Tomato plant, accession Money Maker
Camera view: bottom (45 deg); turntable rotation: 210 degrees
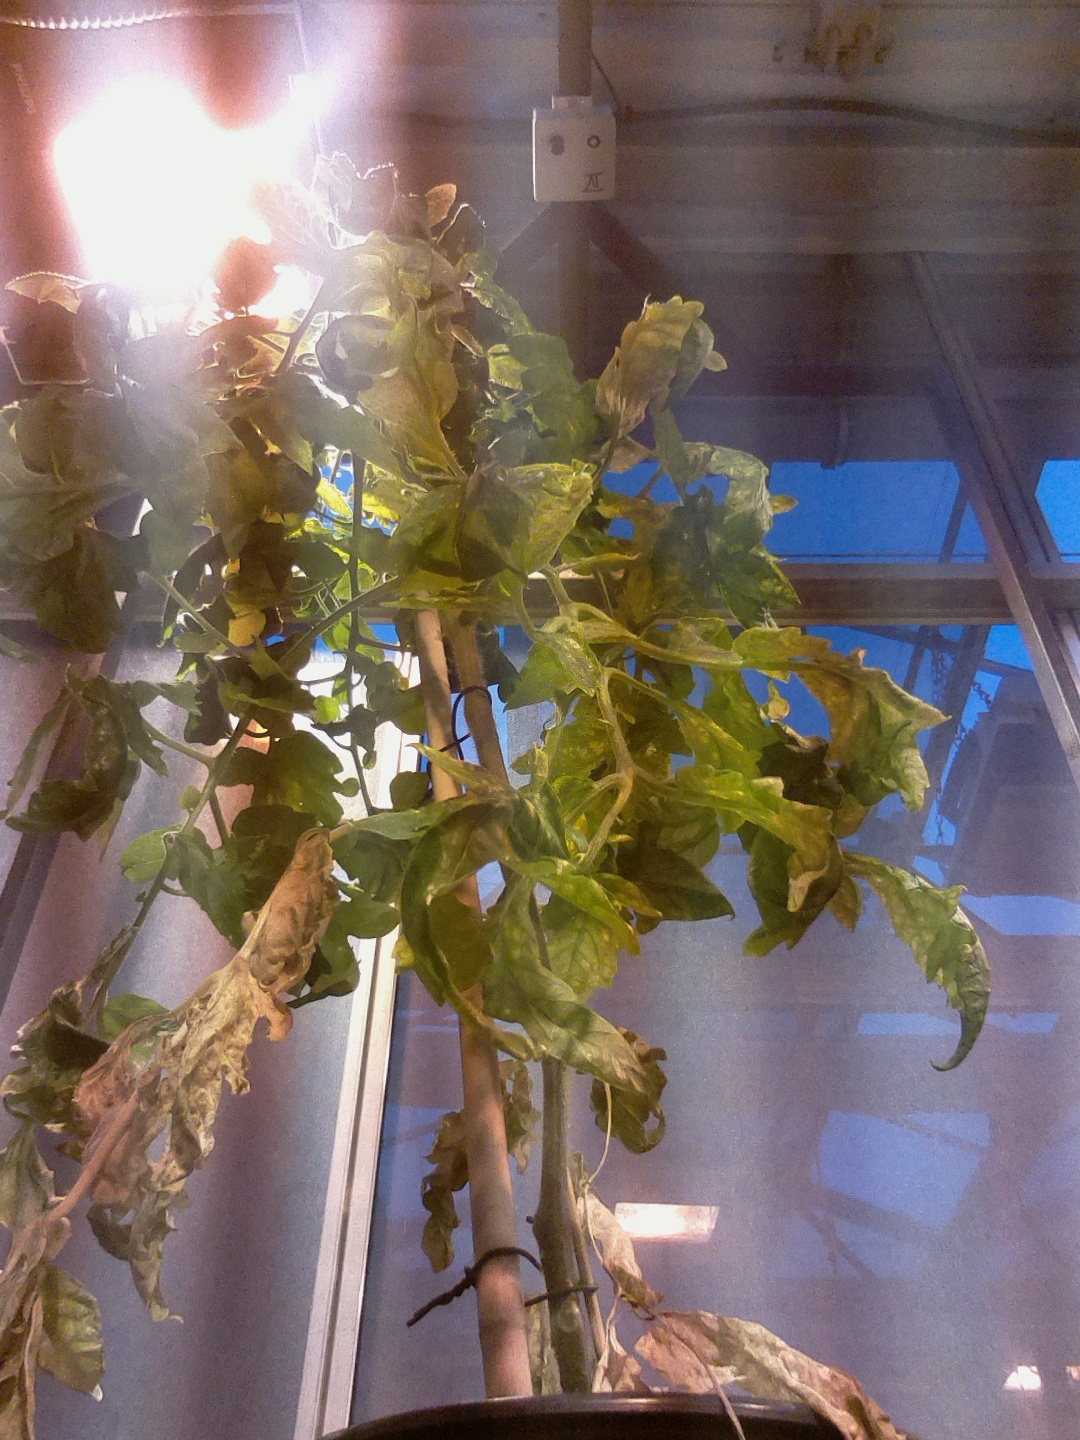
BBCH growth stage 72: 20%-30% of final fruit size